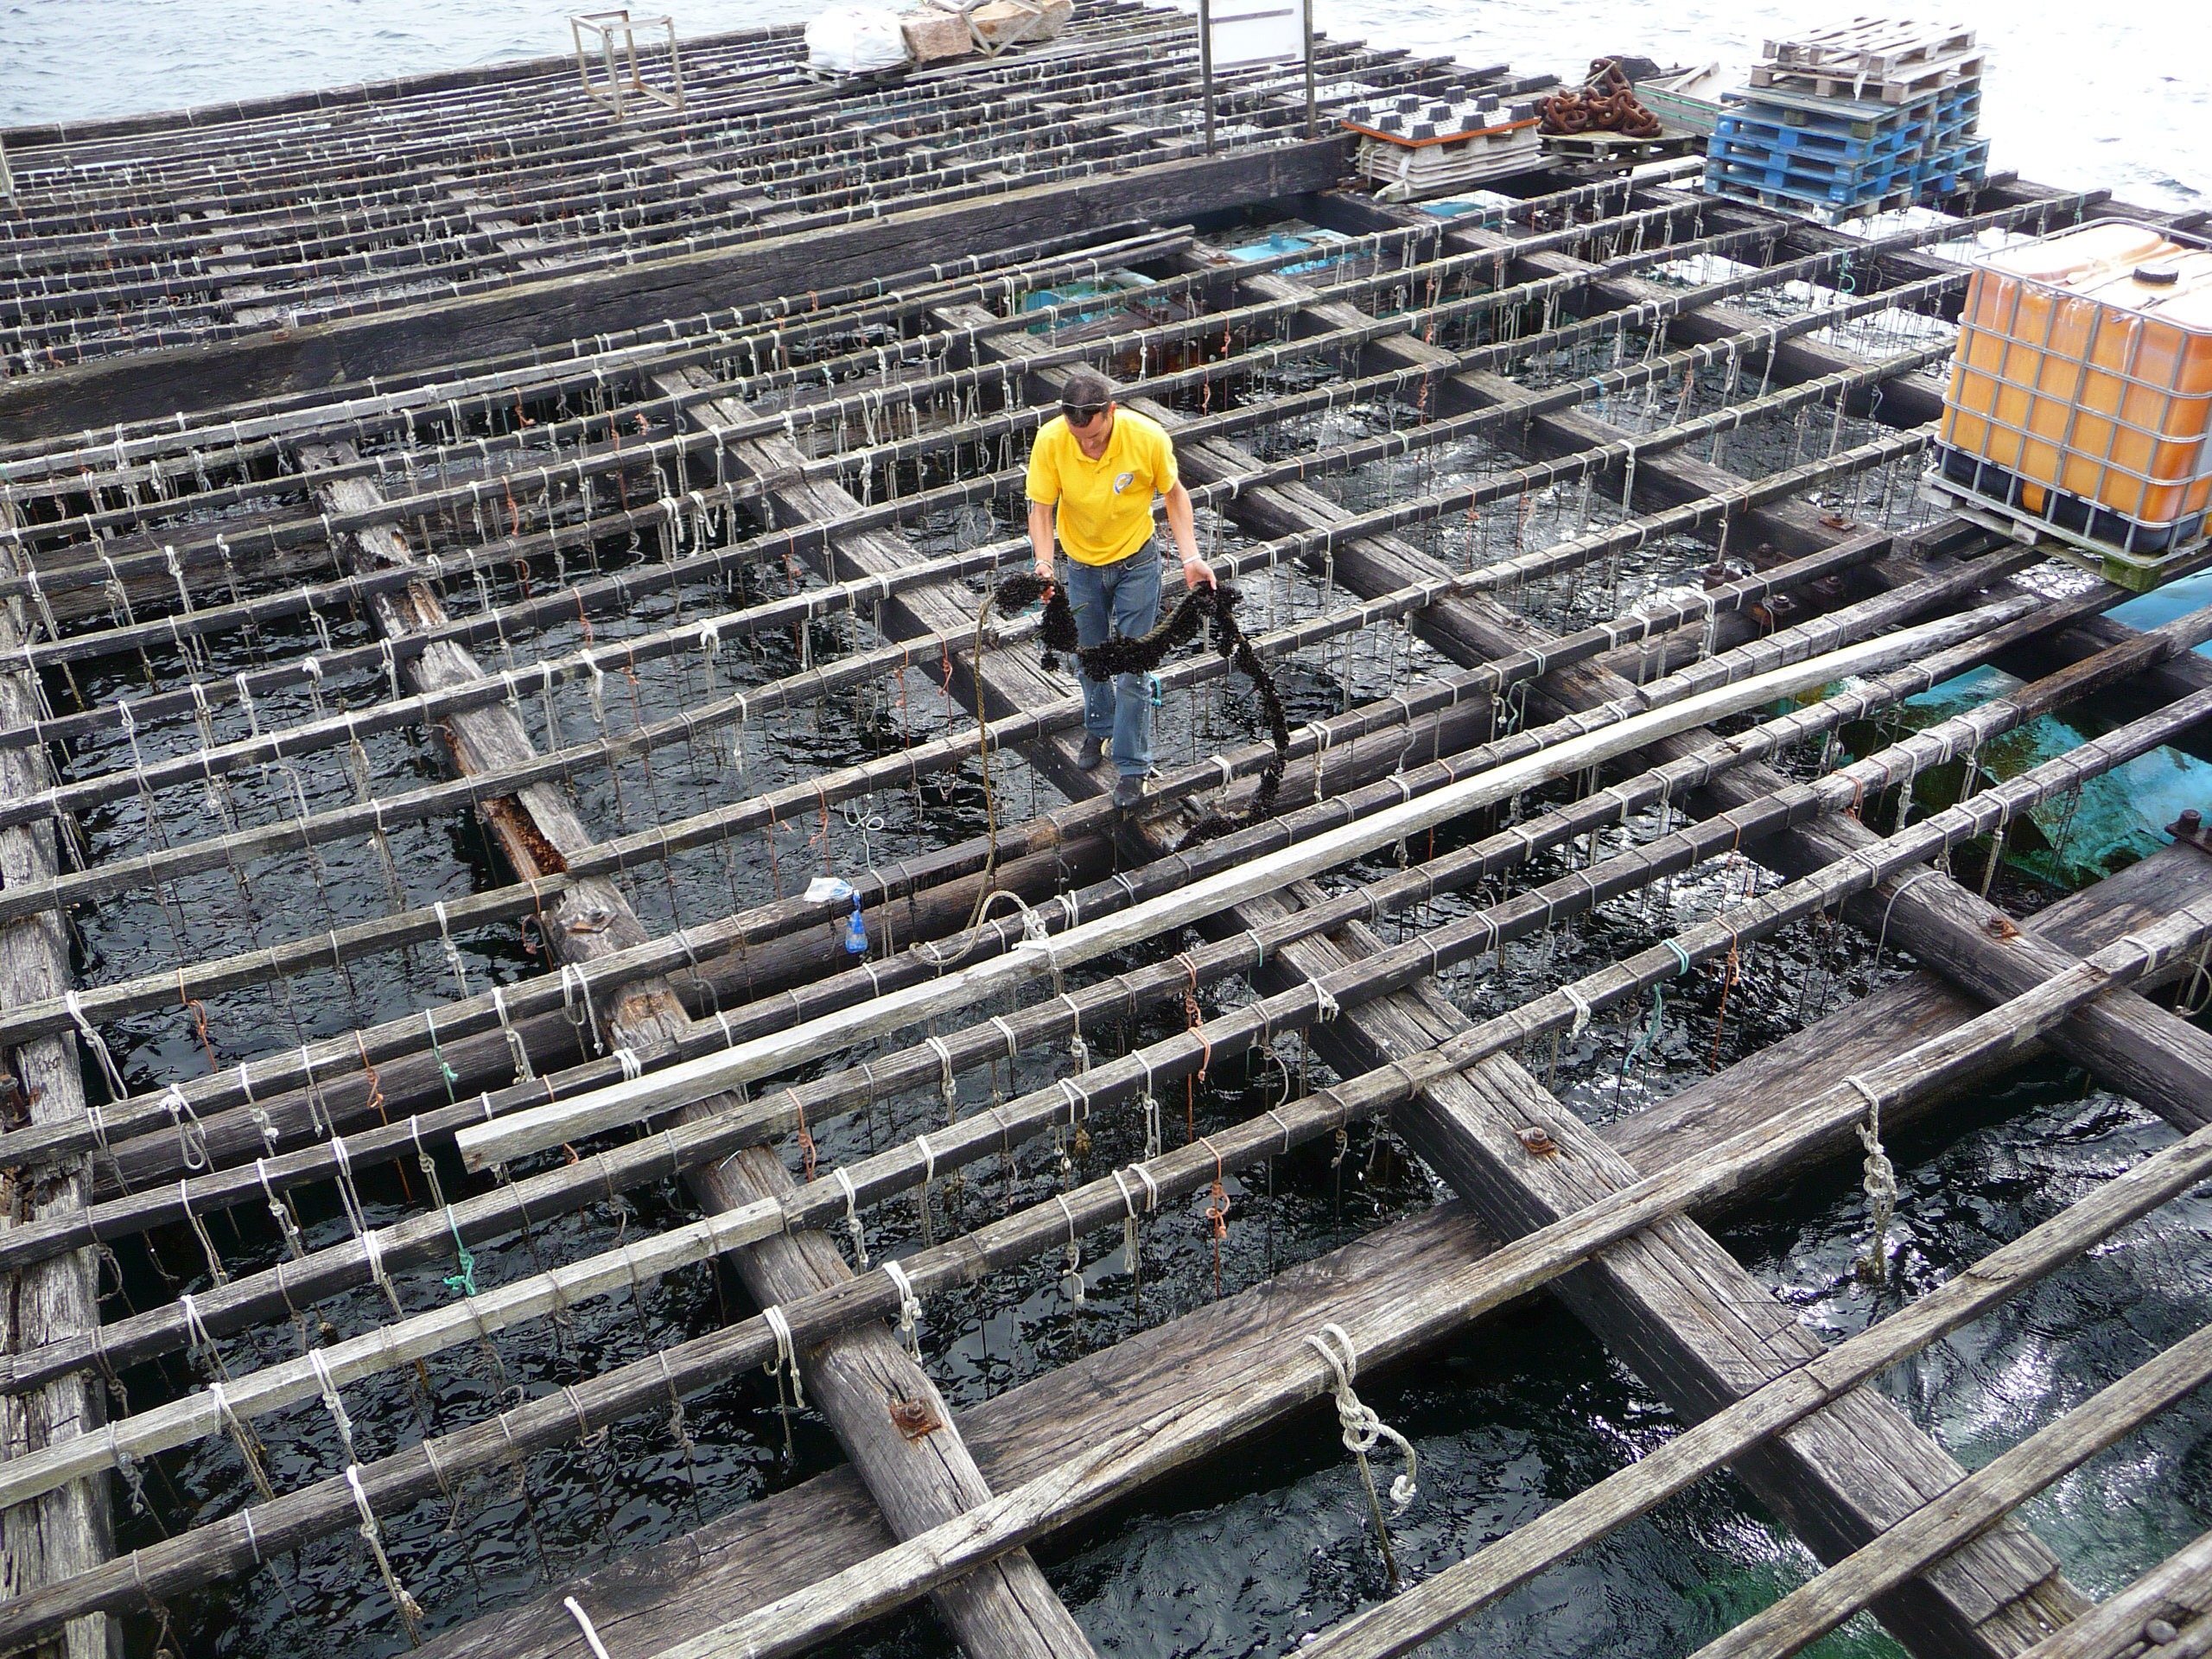
structure, track, roof, skyscraper, travel, construction, food, seafood, stadium, arena, spain, scaffolding, mussels, paella, reinforced concrete, urban area, sport venue